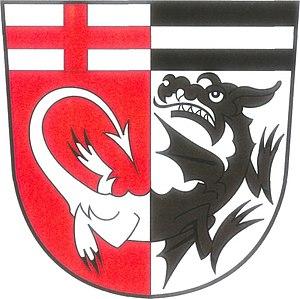
Mladějov na Moravě est une commune du district de Svitavy, dans la région de Pardubice, en Tchéquie. Sa population s'élevait à 444 habitants en 2017.